Knowledge intensive business services

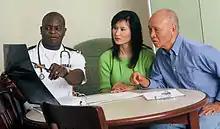
Doctor explains X-ray images to a patient

Knowledge Intensive Business Services (commonly known as KIBS) are services and business operations heavily reliant on professional knowledge. They are mainly concerned with providing knowledge-intensive support for the business processes of other organizations. As a result, their employment structures are heavily weighted towards scientists, engineers, and other experts. It is common to distinguish between T-KIBS, (those with high use of scientific and technological knowledge - R&D services, engineering services, computer services, etc.), and P-KIBS, who are more traditional professional services - legal, accountancy, and many management consultancy and marketing services. These services either supply products which are themselves primary sources of information and knowledge, or use their specialist knowledge to produce services which facilitate their clients own activities. Consequently, KIBS usually have other businesses as their main clients, though the public sector and sometimes voluntary organisations can be important customers, and to some extent households will feature as consumers of, for instance, legal and accountancy services.